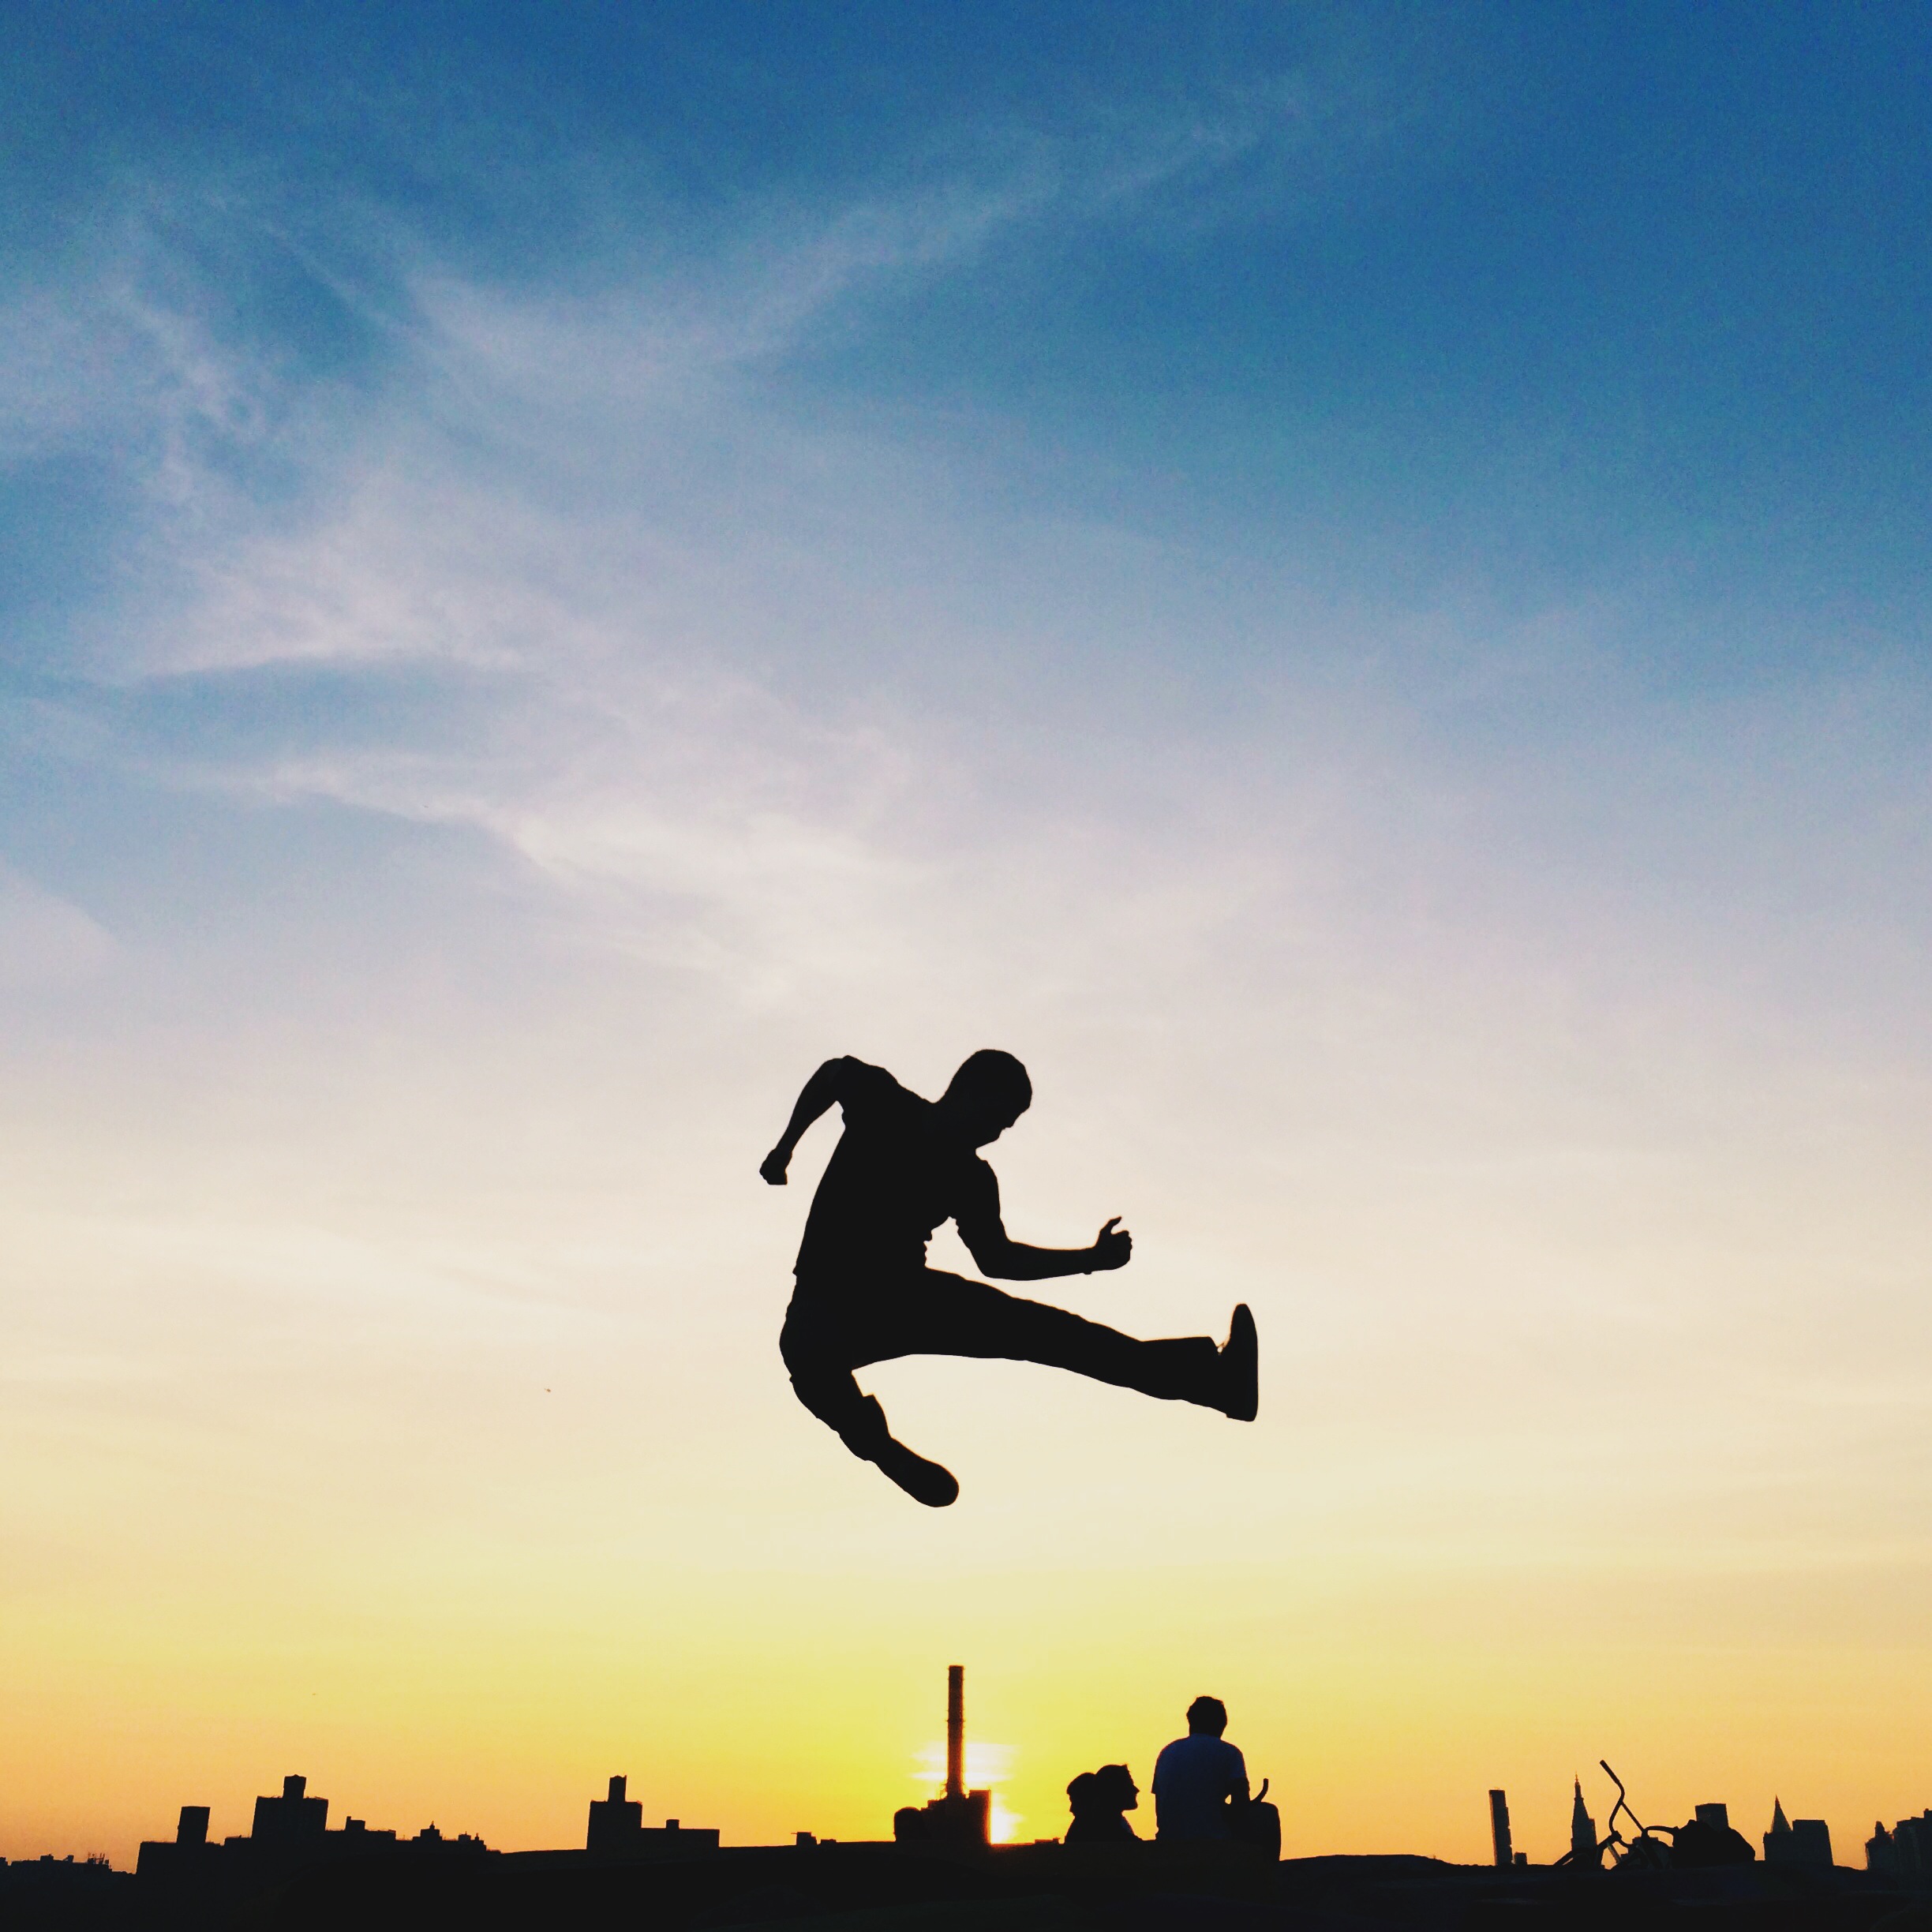
silhouette, person, sky, sunrise, sunset, sport, morning, jump, extreme sport, fun, sports, parkour, atmosphere of earth, boardsport